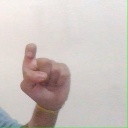
अक्षर: इ